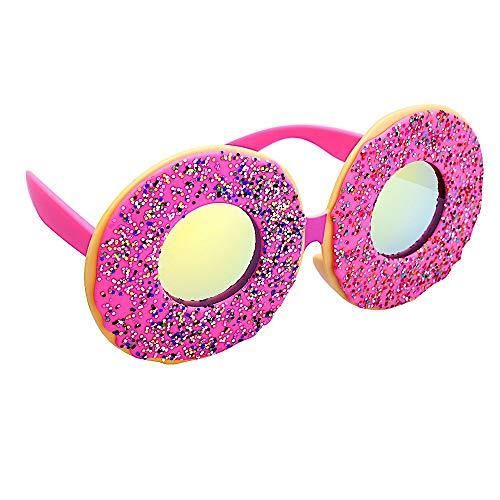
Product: Sun-Staches Donuts Sunglasses, Pink Frame Doughnut Sprinkles Costume Party Favor Shades UV400
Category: Toys & Games | Dress Up & Pretend Play | Accessories
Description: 100% UV400 Protection.
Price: $9.99
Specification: ProductDimensions:7x10x1inches|ItemWeight:2.08ounces|ShippingWeight:2.08ounces(Viewshippingratesandpolicies)|ASIN:B082DLFCCN|Manufacturerrecommendedage:24monthsandup